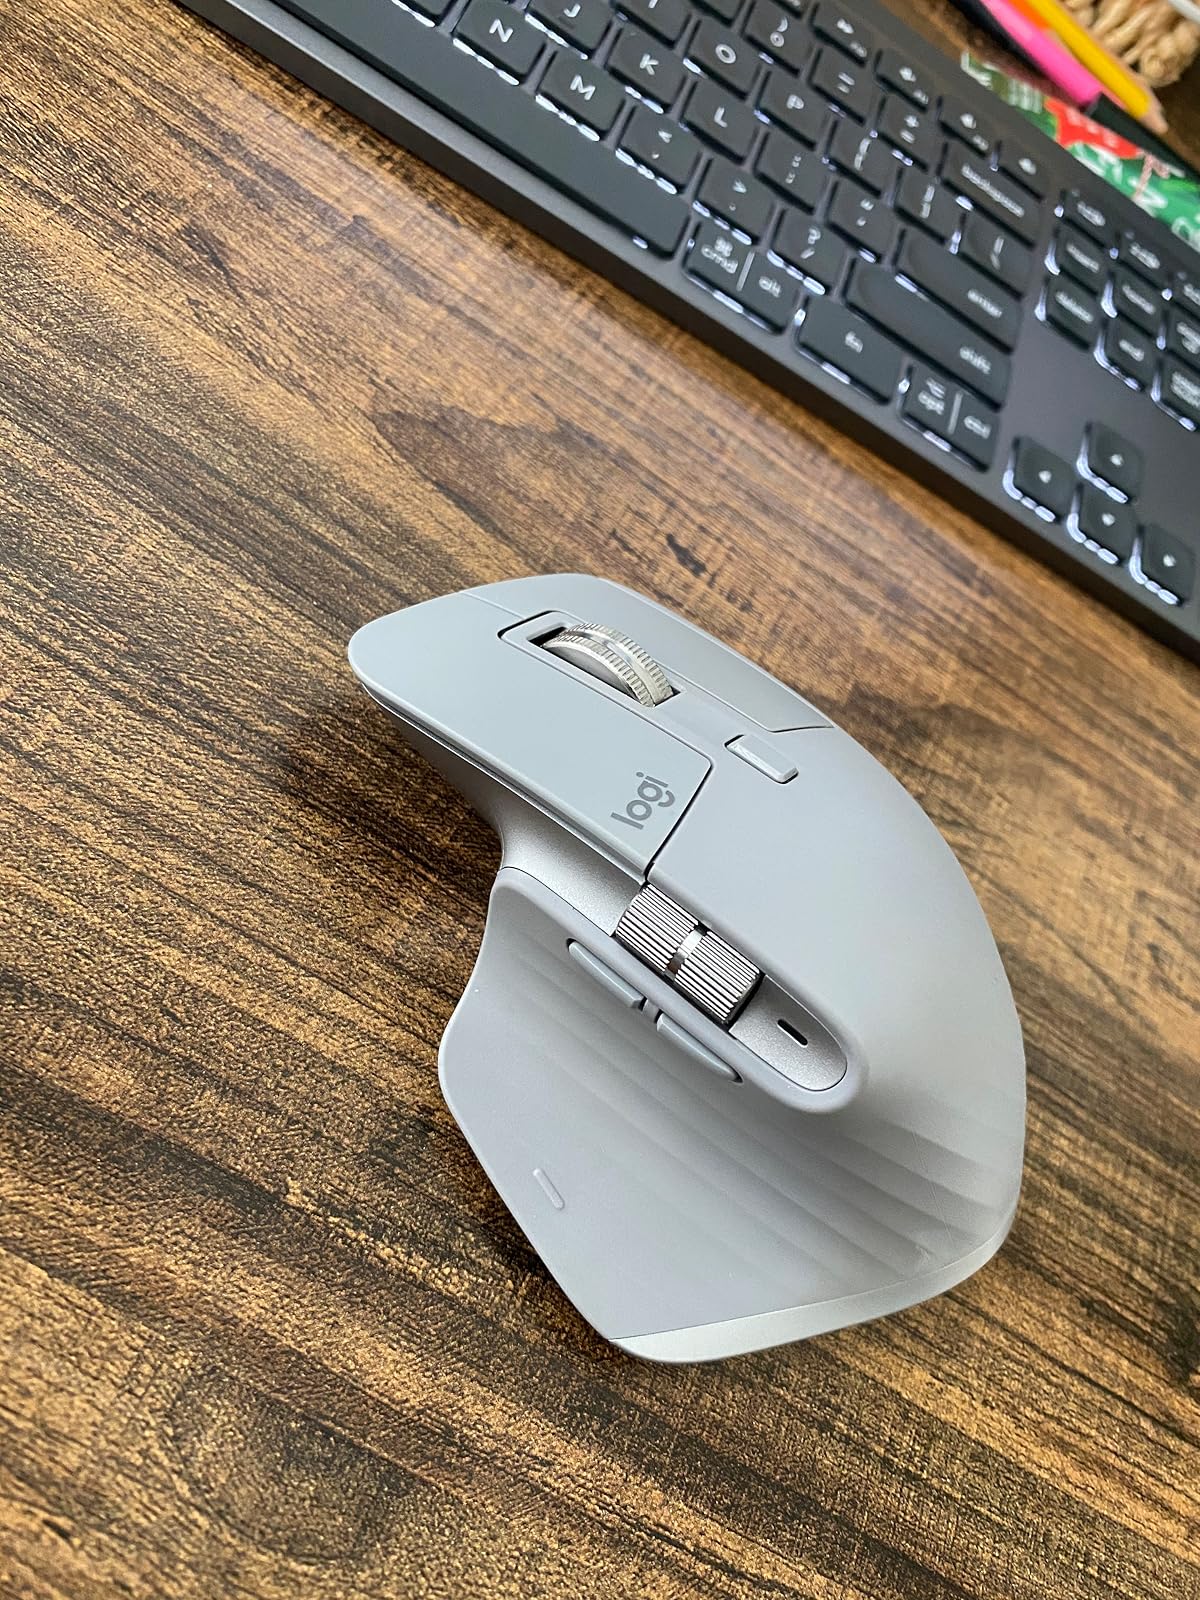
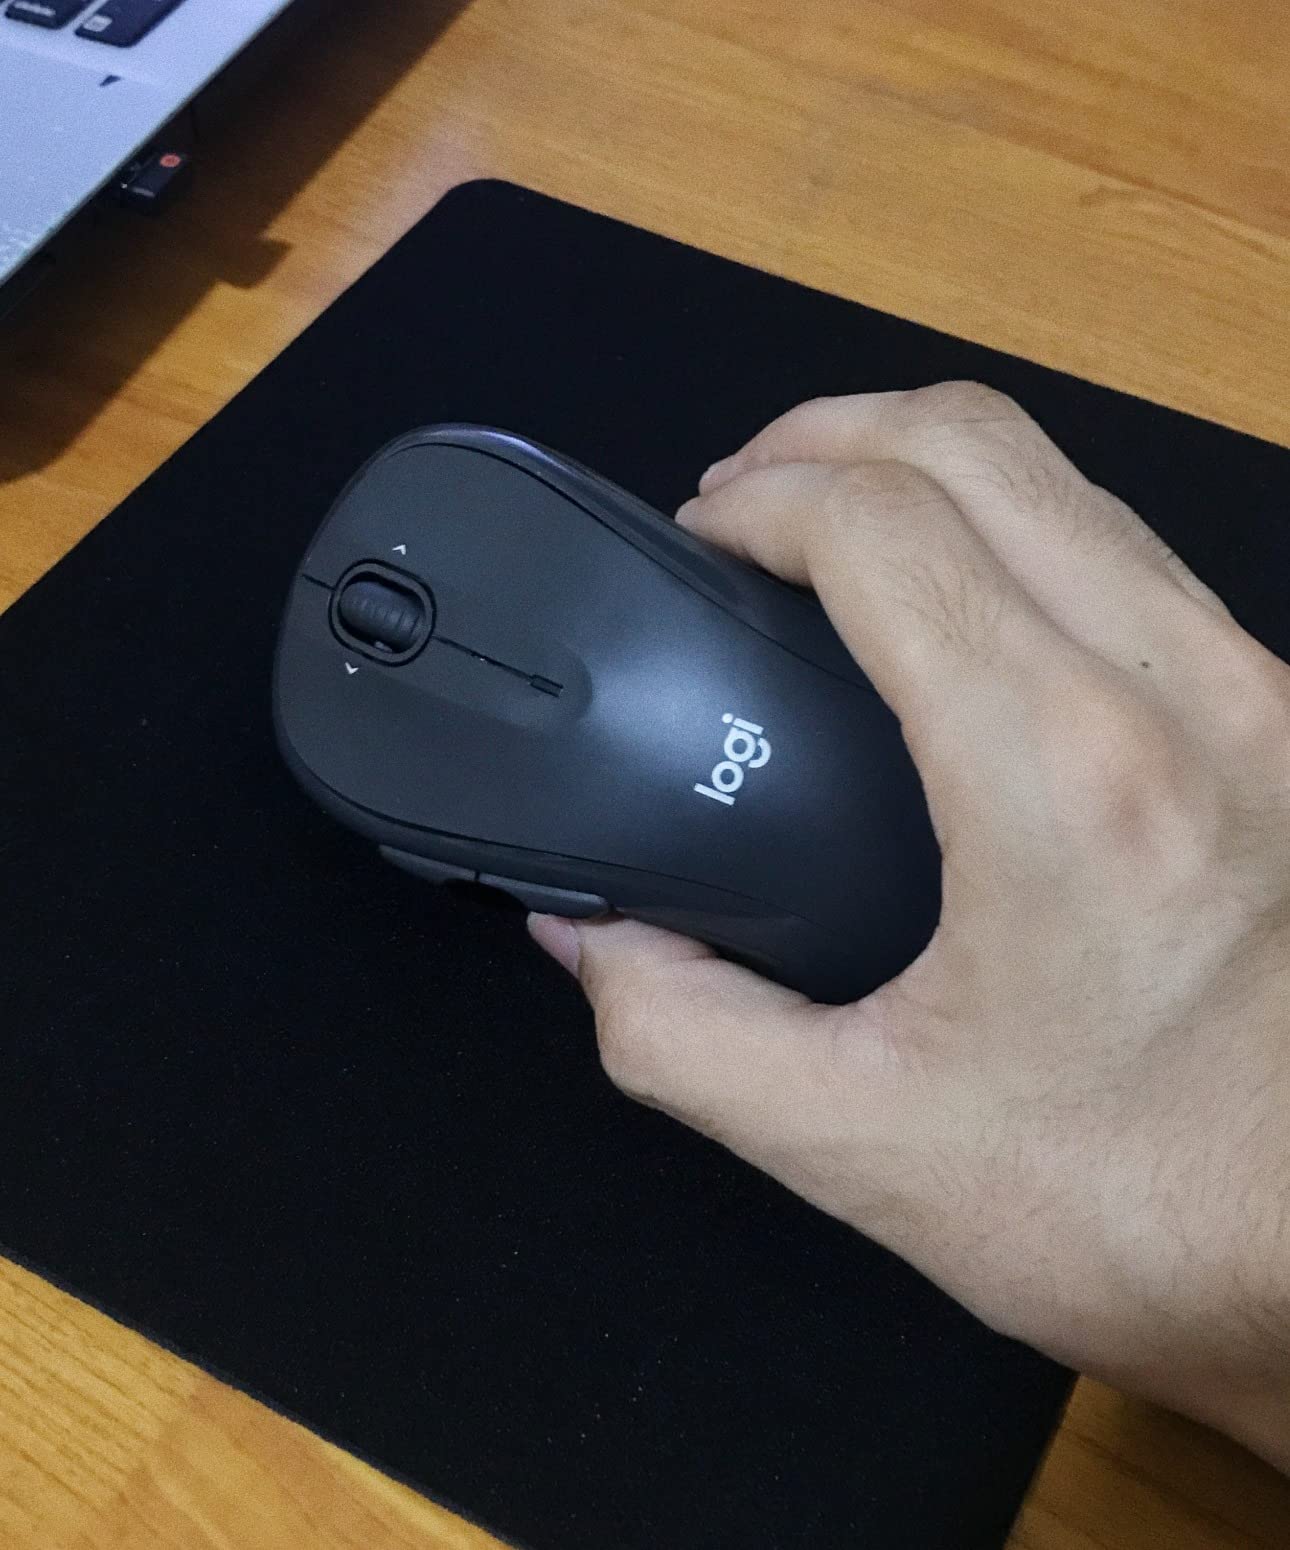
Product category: mouse
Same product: no